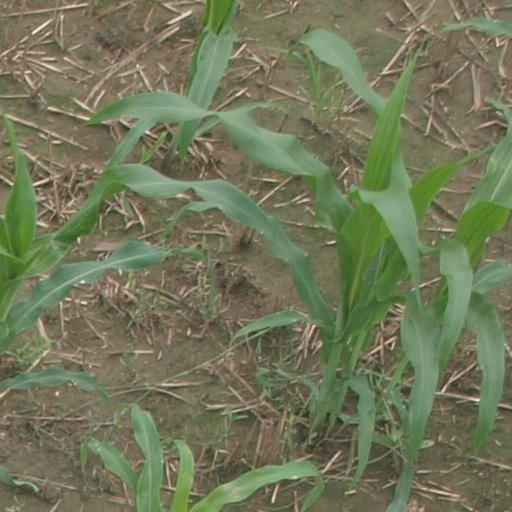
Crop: maize; corn